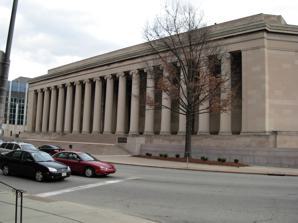
Building: Mellon Institute of Industrial Research
Country: United States of America
Year built: 1937
United States historic place Mellon Institute U.S. Historic district Contributing property Pittsburgh Landmark – PHLF Coordinates 40°26′46.04″N 79°57′03.72″W / 40.4461222°N 79.9510333°W / 40.4461222; -79.9510333 Area Schenley Farms Historic District Built 1937 Architect Benno Janssen Architectural style Neoclassical Part of Schenley Farms Historic District ( ID83002213 ) Significant dates Added to NRHP July 22, 1983 Designated PHLF 2003 The Mellon Institute of Industrial Research was a research institute in Pittsburgh , Pennsylvania that became part of Carnegie Mellon University . It was founded in 1913 by Andrew Mellon and Richard B. Mellon as part of the University of Pittsburgh , and was originally located in Allen Hall . After becoming an independent research center and moving to a new building on Fifth Avenue in 1937, the Mellon Institute merged with the Carnegie Institute of Technology in 1967 to form Carnegie Mellon University. While it ceased to exist as a distinct institution, the landmark building bearing its name remains located at the corner of Fifth Avenue and Bellefield Avenue in Oakland , the city's university district. It is sited adjacent to The Carnegie Mellon Software Engineering Institute (SEI) and the University of Pittsburgh 's Bellefield Hall and is across Bellefield Avenue from two other local landmarks: the University of Pittsburgh's Heinz Memorial Chapel and the Cathedral of Learning . Designed by architect Benno Janssen (1874–1964), the Mellon Institute building has neo-classical architecture and elegant construction, with its signature monolithic limestone columns (the largest monolithic columns in the world). Andrew Mellon, who served as United States Secretary of the Treasury , specified to Janssen a building with a monumental ionic colonnade similar to the Treasury Building in Washington, D.C. The proportions of the Mellon Institute's street facades are nearly those of the long lateral facade of the Parthenon on the Acropolis in Athens , Greece. The Mellon Institute building was completed and dedicated posthumously to the Mellon brothers in May 1937. The Mellon Institute building houses the Office of the Dean for Carnegie Mellon University's Mellon College of Science , as well as the administrative offices and research laboratories for the Department of Biological Sciences and Department of Chemistry. From 1986 until 2006, it also housed the Pittsburgh Supercomputing Center . History The Mellon Institute of Industrial Research was first established as the Department of Industrial Research at the University of Pittsburgh . It conducted research for firms on a contractual basis; a company would contract the institute to solve a specific problem, and the institute would then hire an appropriate scientist to do the research. The results of the research then became the property of the contracting company. In 1928, the institute was incorporated as a nonprofit , independent research center and planning for a new Mellon Institute building began that same year. When completed in 1937, the institute moved into its new building which sat directly across from the newly completed Cathedral of Learning, and handed its original facility, now known as Allen Hall , back to the University of Pittsburgh. The original design called for two more pillars than architect Janssen decided on. The two extra pillars were buried in the large lawn beside the Cathedral of Learning. The pillars are set to be unburied in 2014 as a new pipe system is installed in the basement of the Cathedral. In 1967, declining use of independent research institutes for the outsourcing of corporate industrial research led Mellon Institute to merge with the Carnegie Institute of Technology to form Carnegie Mellon University. The "Carnegie Institute of Technology" name was retained to refer to the engineering portion of Carnegie Mellon's "College of Engineering and Science". In 2013, the American Chemical Society recognized the Mellon Institute as a National Historic Chemical Landmark for its contributions to industrial research and training from its inception in 1913 until its merger with the Carnegie Institute of Technology. Researchers at the Mellon Institute had contributed more than 4,700 papers, 1,600 patents, and other research products, including George O. Curme, Jr.'s discovery of a method for producing acetylene from petroleum that resulted in the production of ethylene and research in organosilicones and the resulting establishment of the Dow Corning Corporation . For decades, the columns of the Mellon Institute building have served as a popular background for photographers shooting Pittsburgh wedding parties. Fictional portrayals Exterior shots of the Mellon Institute were used to portray the fictitious Tanner Museum in the series premiere of the short-lived 2006 CBS television drama Smith starring Ray Liotta and Amy Smart . The 1990 film Citizen Cohn starring James Woods used the exterior to depict 1960s-era Washington, D.C. The 1992 film Hoffa starring Danny DeVito and Jack Nicholson filmed on location to depict Federal Courthouses and other government buildings. The 1992 film Lorenzo's Oil shows an interior shot of a lecture hall in Mellon Institute. The 2002 film The Mothman Prophecies starring Richard Gere depicted the building as a fictional institute for paranormal studies in Chicago. The 2012 film The Dark Knight Rises starring Christian Bale filmed on location to depict "Gotham City Hall". References